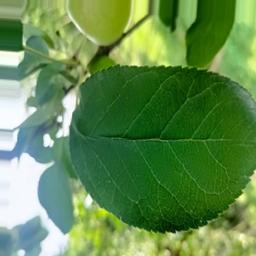
Label: Healthy